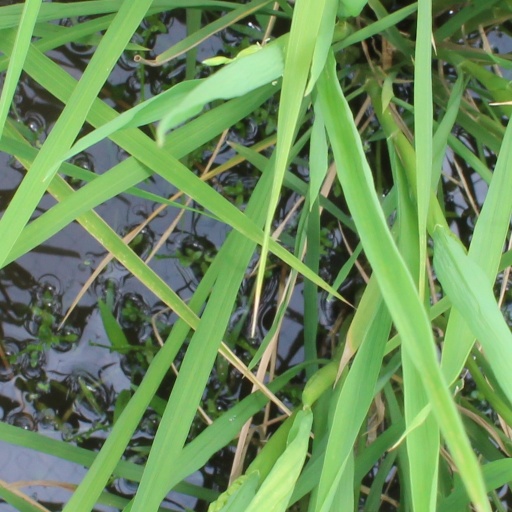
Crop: rice